Winter Boy

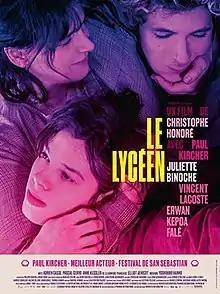
Film poster

Winter Boy ( - the high-school boy) is a French drama film, directed by Christophe Honoré and released in 2022. The film stars Paul Kircher as Lucas, a gay teenager coping with the sudden and unexpected death of his father in an accident that may or may not have been suicide.